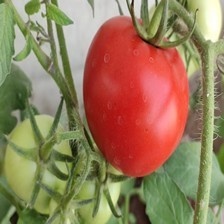
Label: tomato